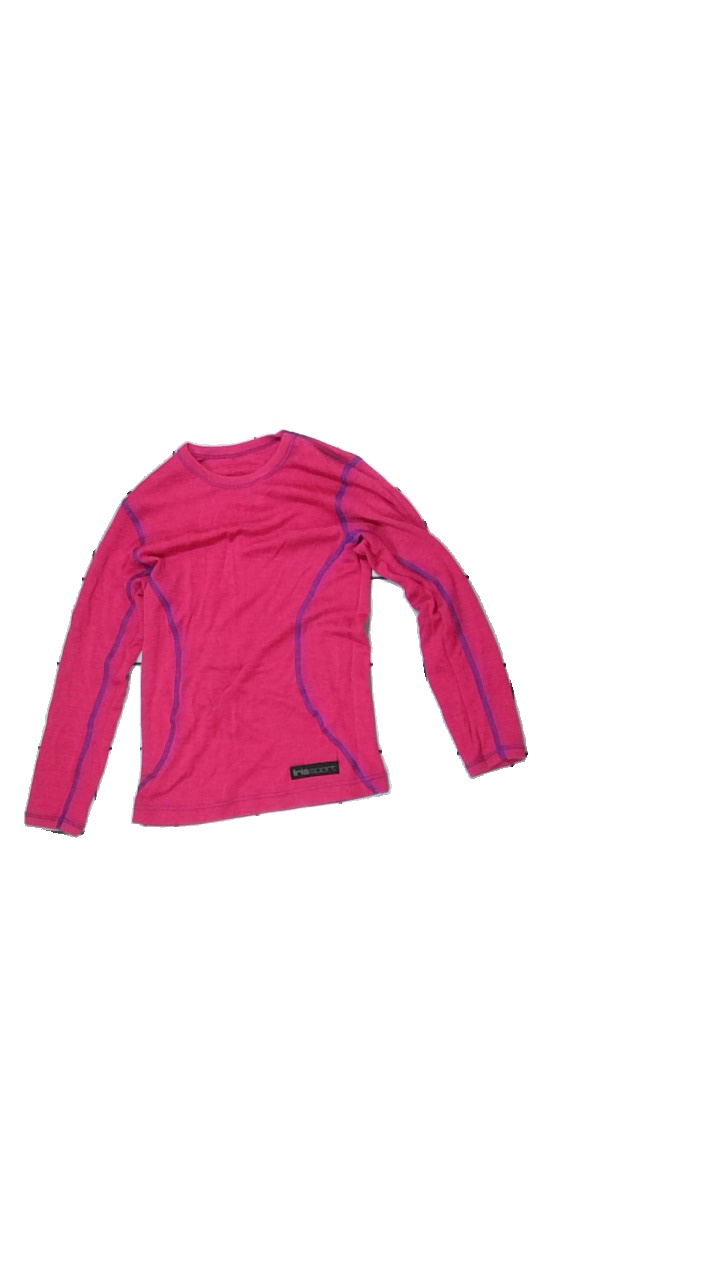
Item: Top (Children)
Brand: Iris Sport
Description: underställ med lila söm
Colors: Pink, Purple
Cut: C-collar
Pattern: Other
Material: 78% ull 22% acryl
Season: Winter
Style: Sports
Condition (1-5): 3
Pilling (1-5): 3
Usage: Reuse
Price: <50